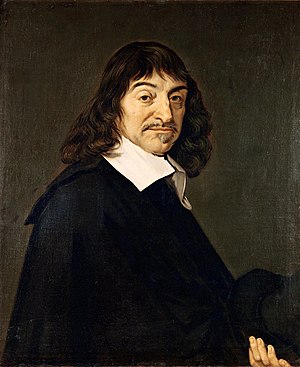
Urmageranalogien
Rene Descartes har anvendt analogien for Guds eksistens.
Urmageranalogien eller det teleologiske gudsargument er et klassisk argument for Guds eksistens, som blandt andet har været anvendt af naturteologen William Paley.